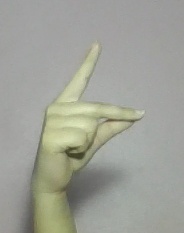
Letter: ta